British Rail Class 321

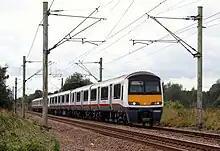
A pair of refurbished Class 321 "Renatus" units on a service to Clacton-on-Sea in October 2021

First Capital Connect received thirteen units (401–410, 418–420) from London Midland, following deliveries of the new Class 350/2s. The units worked on the Great Northern services from London King's Cross to and from December 2010 until May 2017. They passed with the franchise to Great Northern in September 2014.